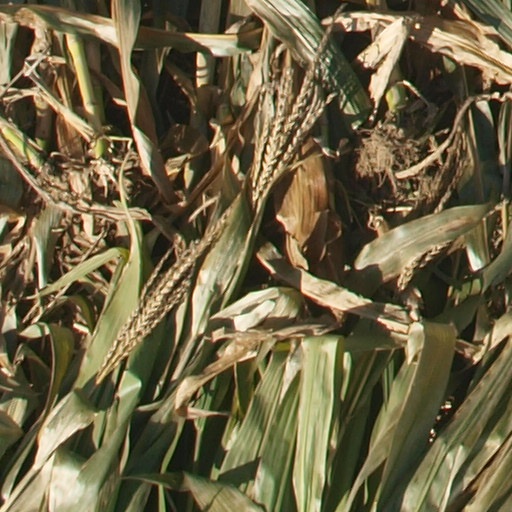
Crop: maize; corn